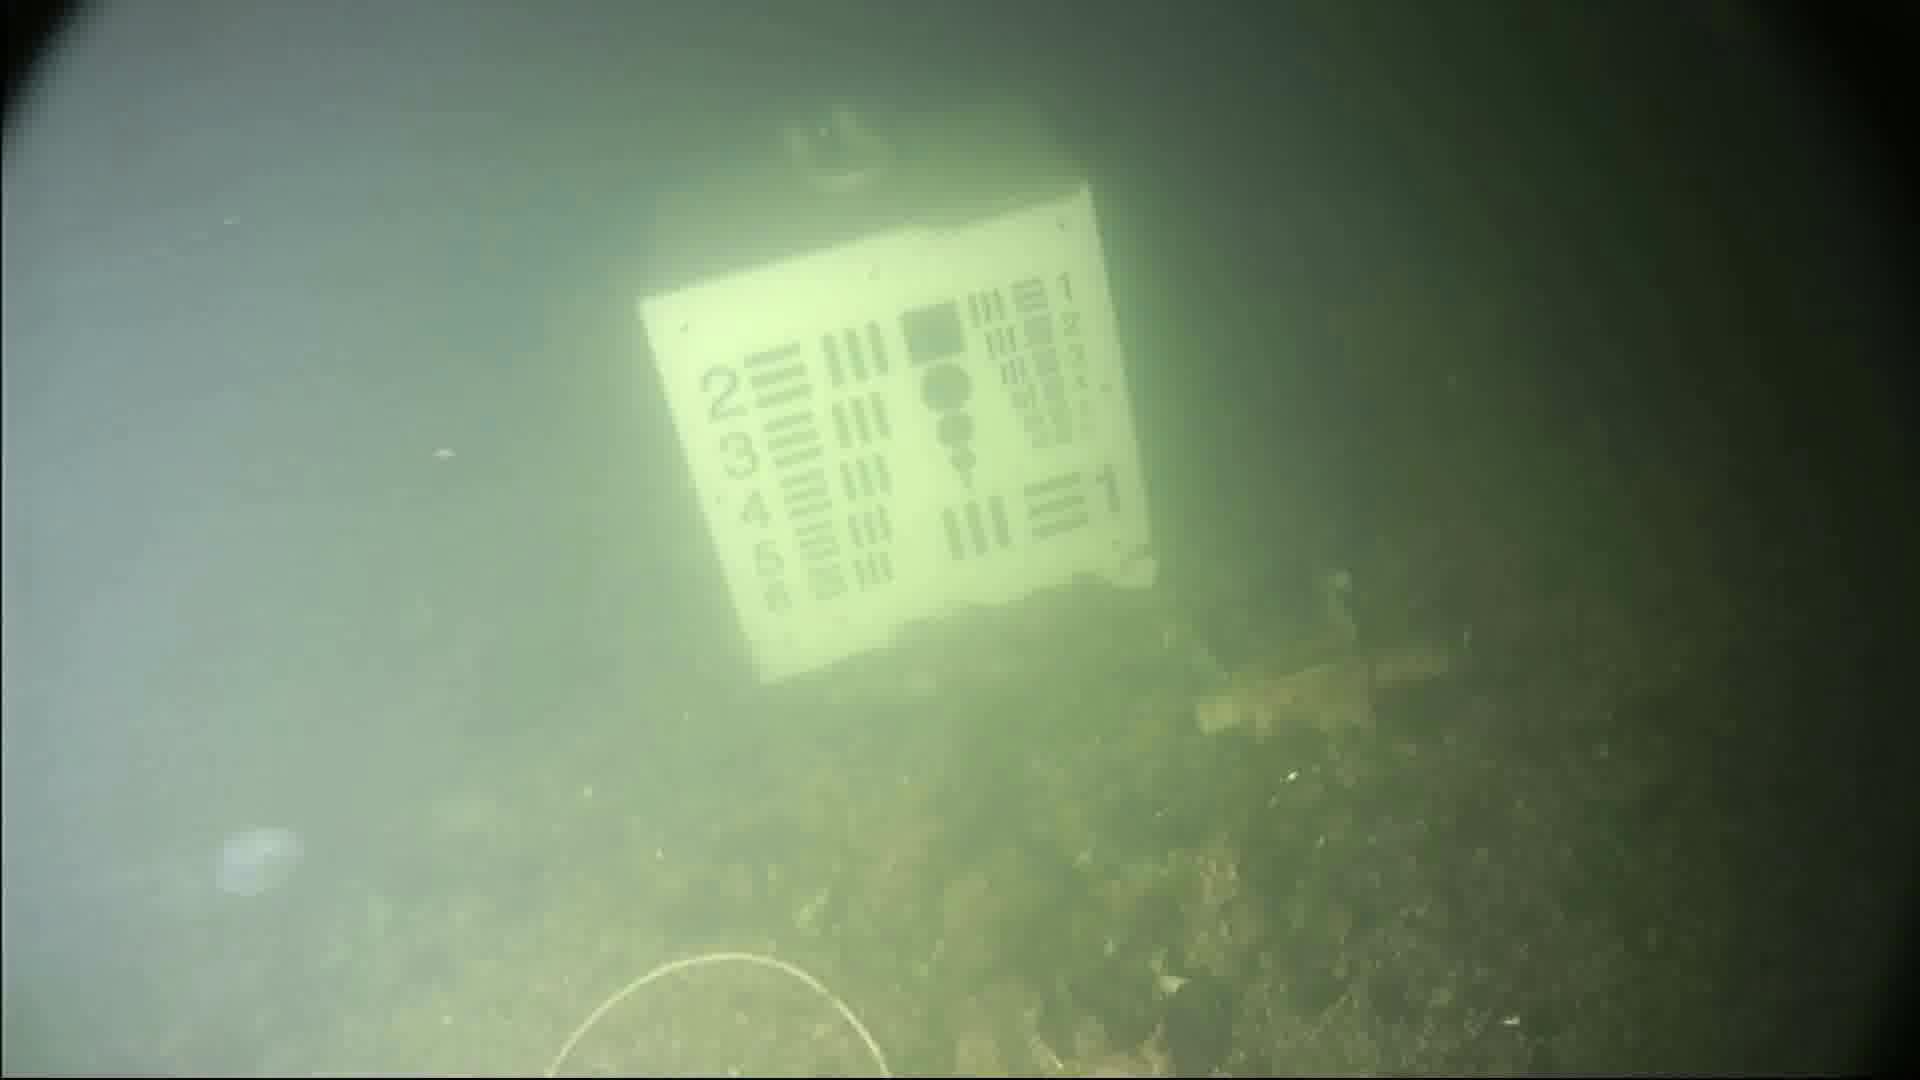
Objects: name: jellyfish